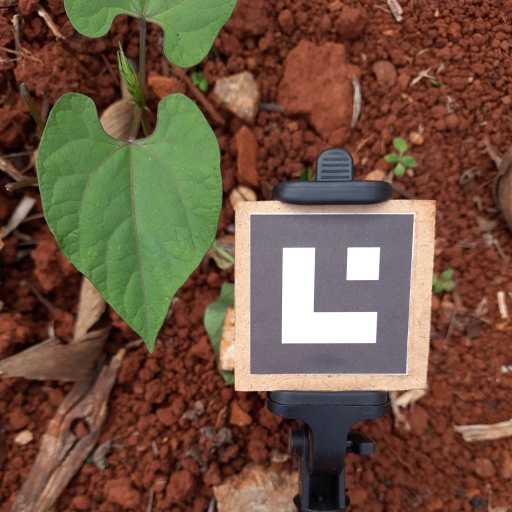
Observations: flat surface, no eating holes, under cloudy sky